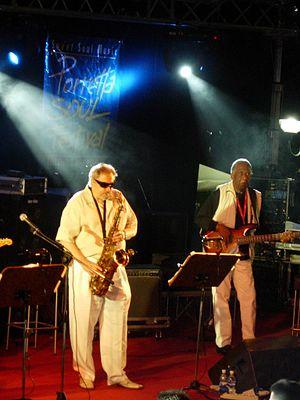
Ronnie Cuber est un saxophoniste de jazz, baryton, né le 25 décembre 1941 à New York. Il est notamment saxophone baryton du Mingus Big Band. Il a joué de la Pop Music, et a joué de la flute dans un album de Eddie Palmieri. Il est connu en hard bop et Latin jazz. Il a aussi joué pour des musiciens comme Paul Simon et Eric Clapton.
Chuck Rainey né Charles Walter Rainey III le 17 juin 1940 à Cleveland dans l'Ohio est bassiste américain. Venu de la musique soul et du rhythm and blues, il a élargi son répertoire au jazz-rock, et de façon plus anecdotique au reggae.